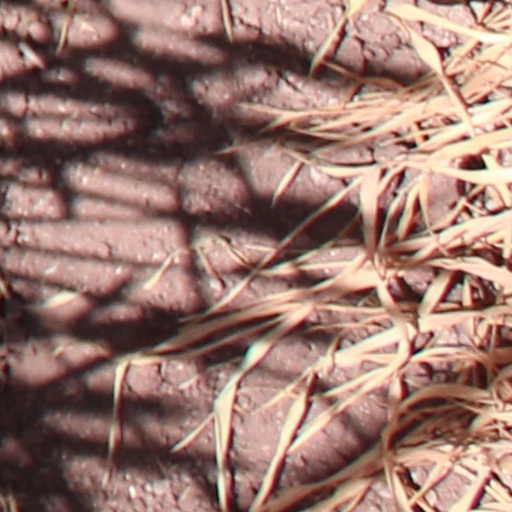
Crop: wheat